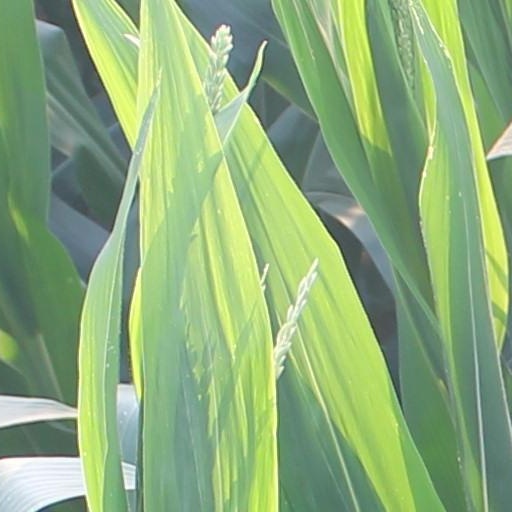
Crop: maize; corn